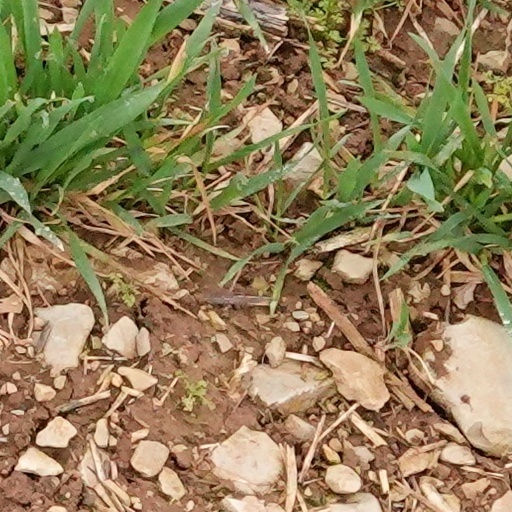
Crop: wheat